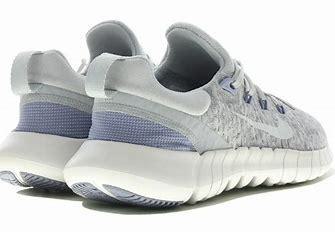
Brand: Nike
Model: Free RN 5